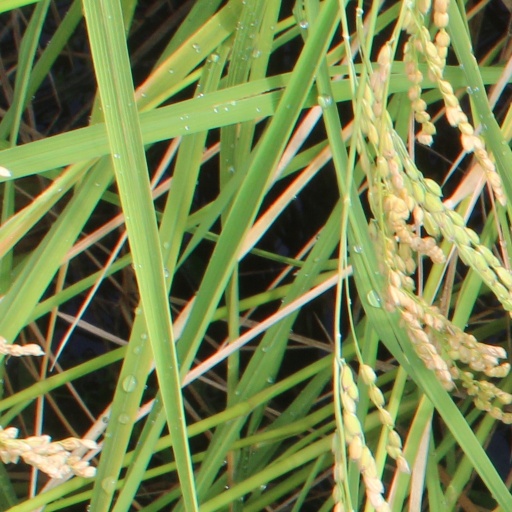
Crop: rice